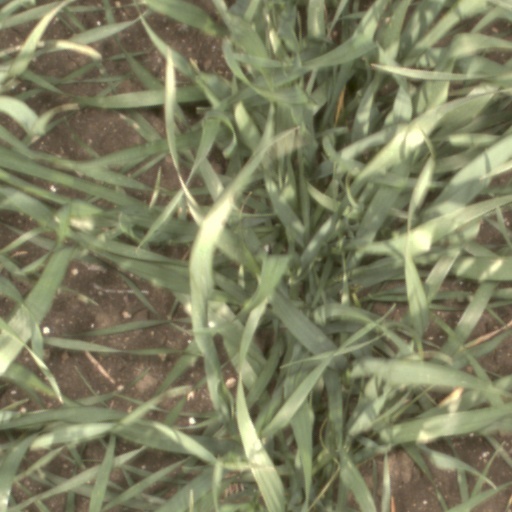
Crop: wheat